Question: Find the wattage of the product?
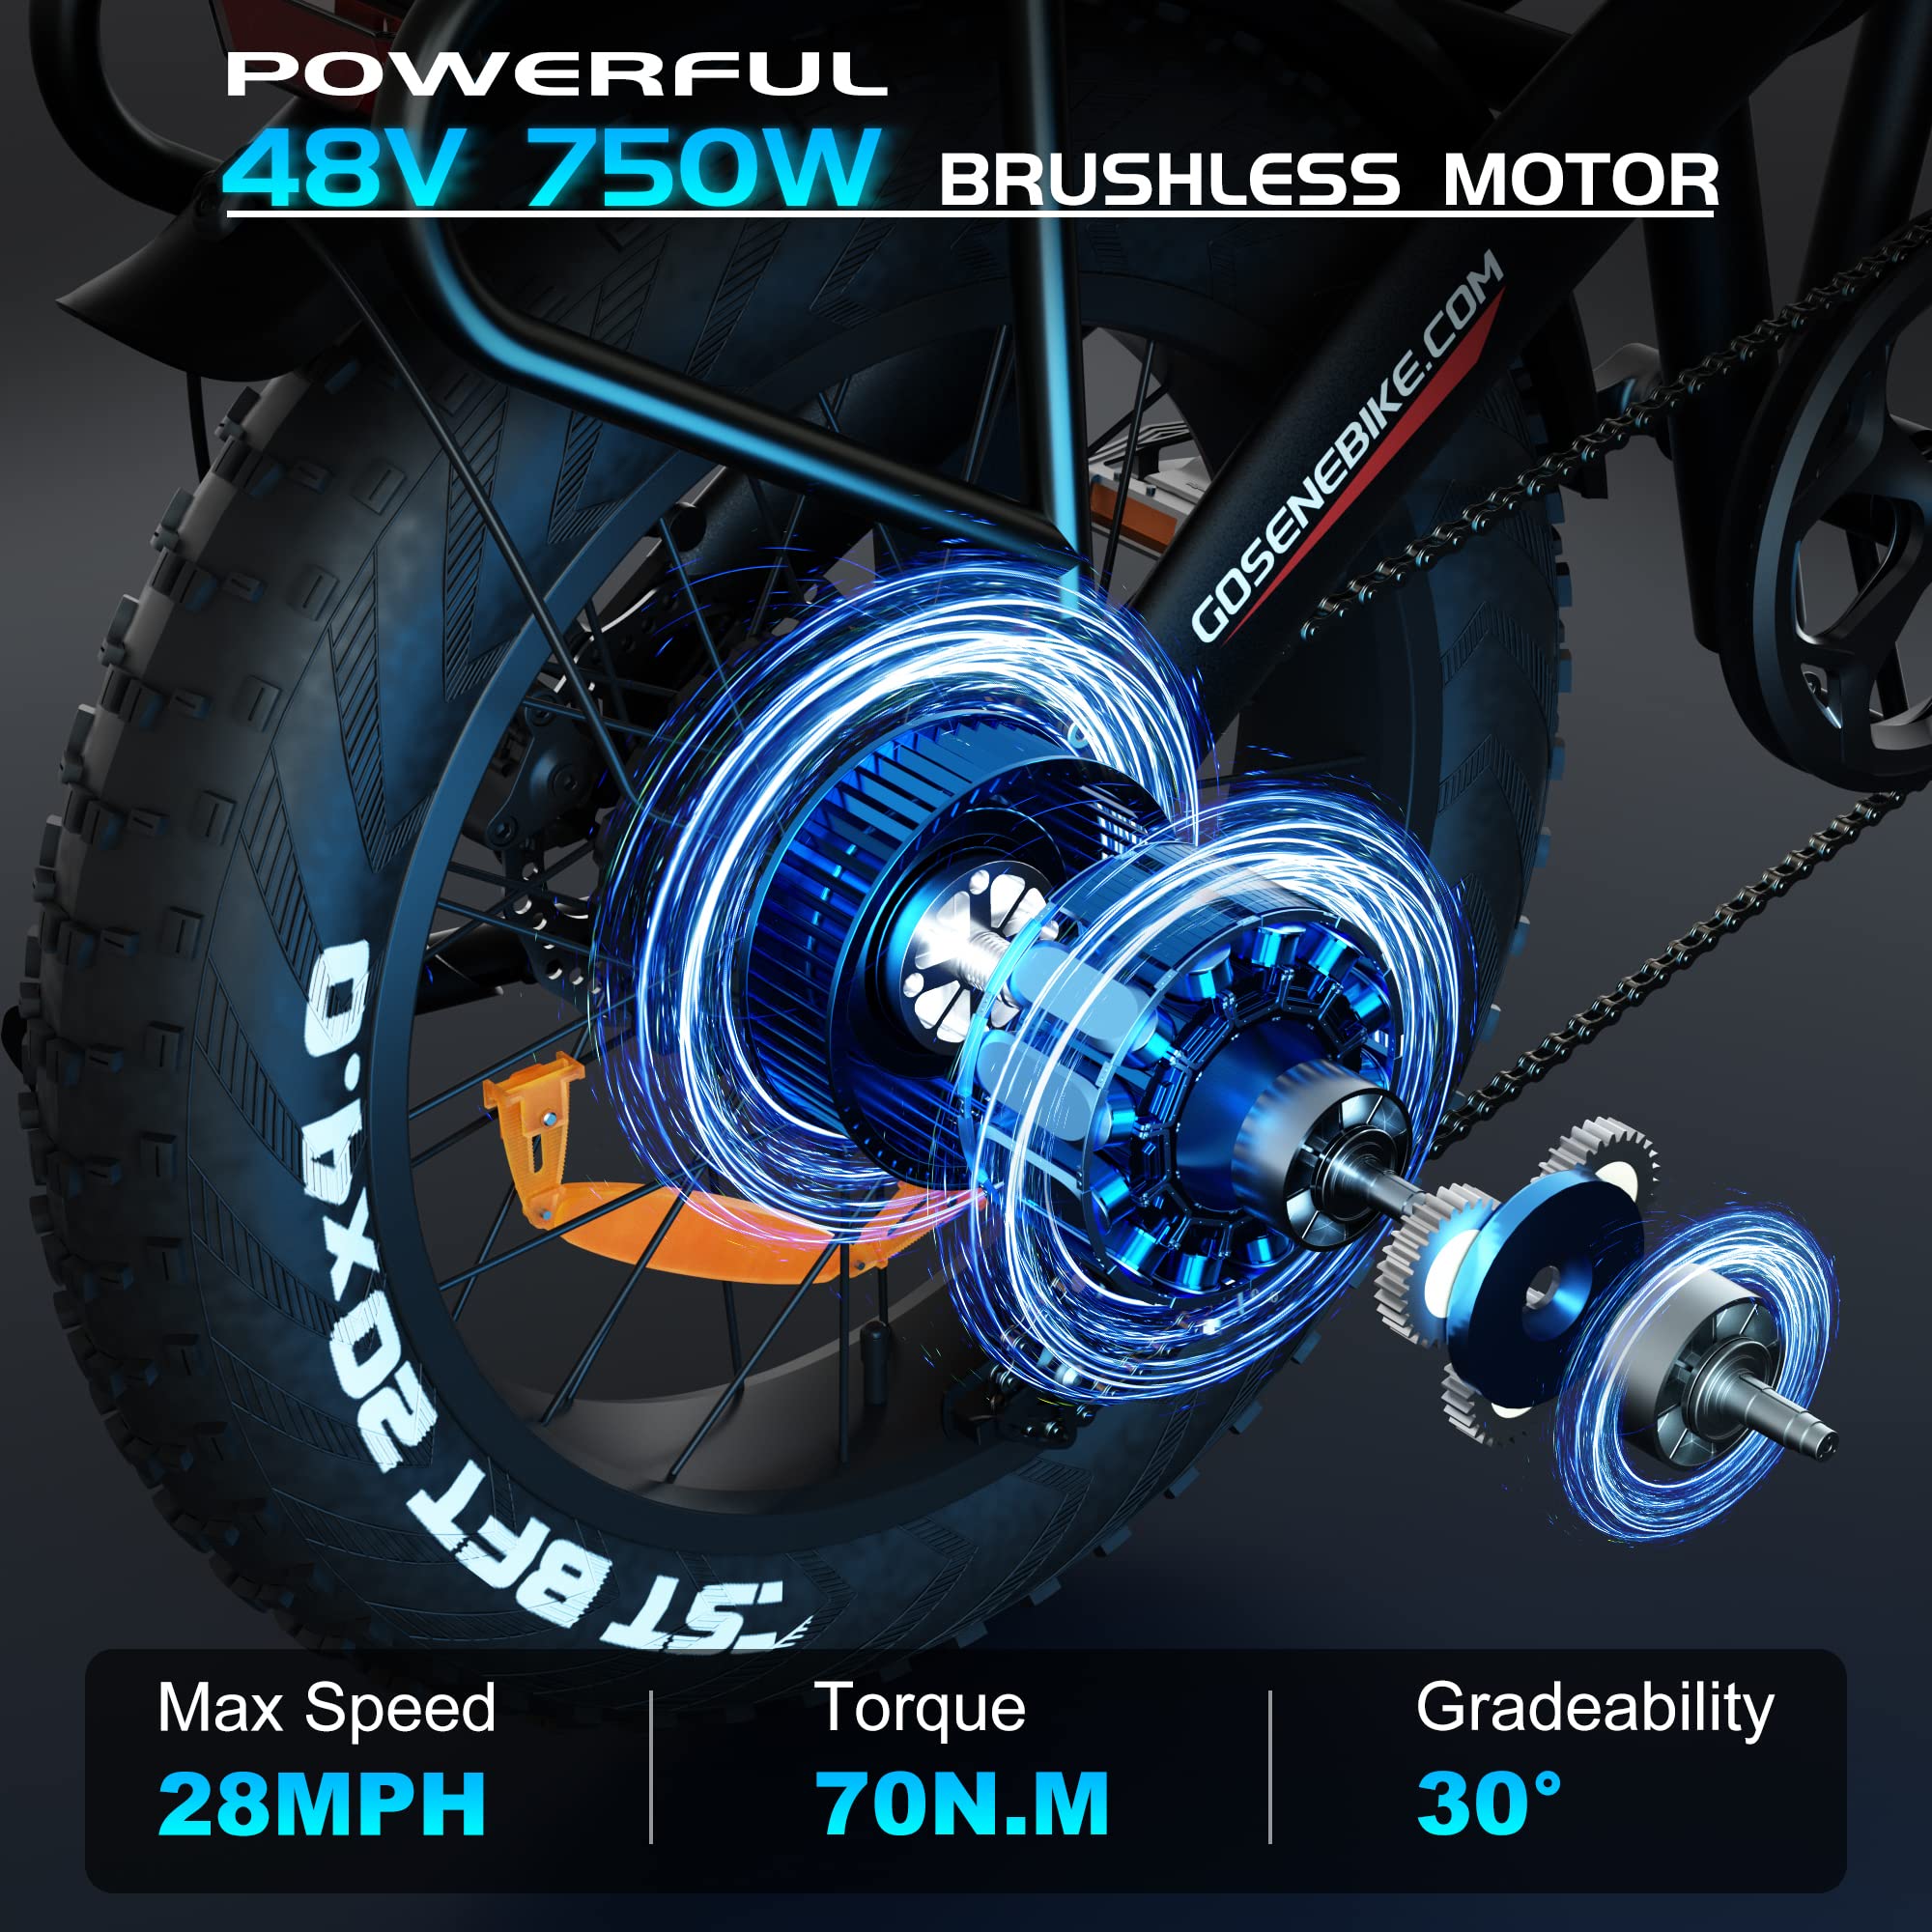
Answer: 750.0 watt